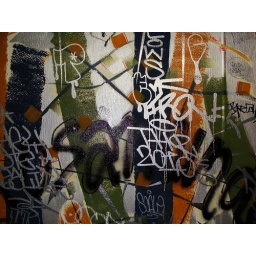
the bathroom itself was clean the wall was impressive art flourishes in odd places